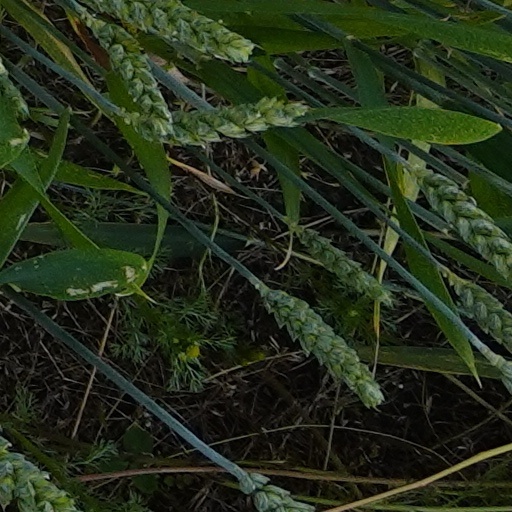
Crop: wheat